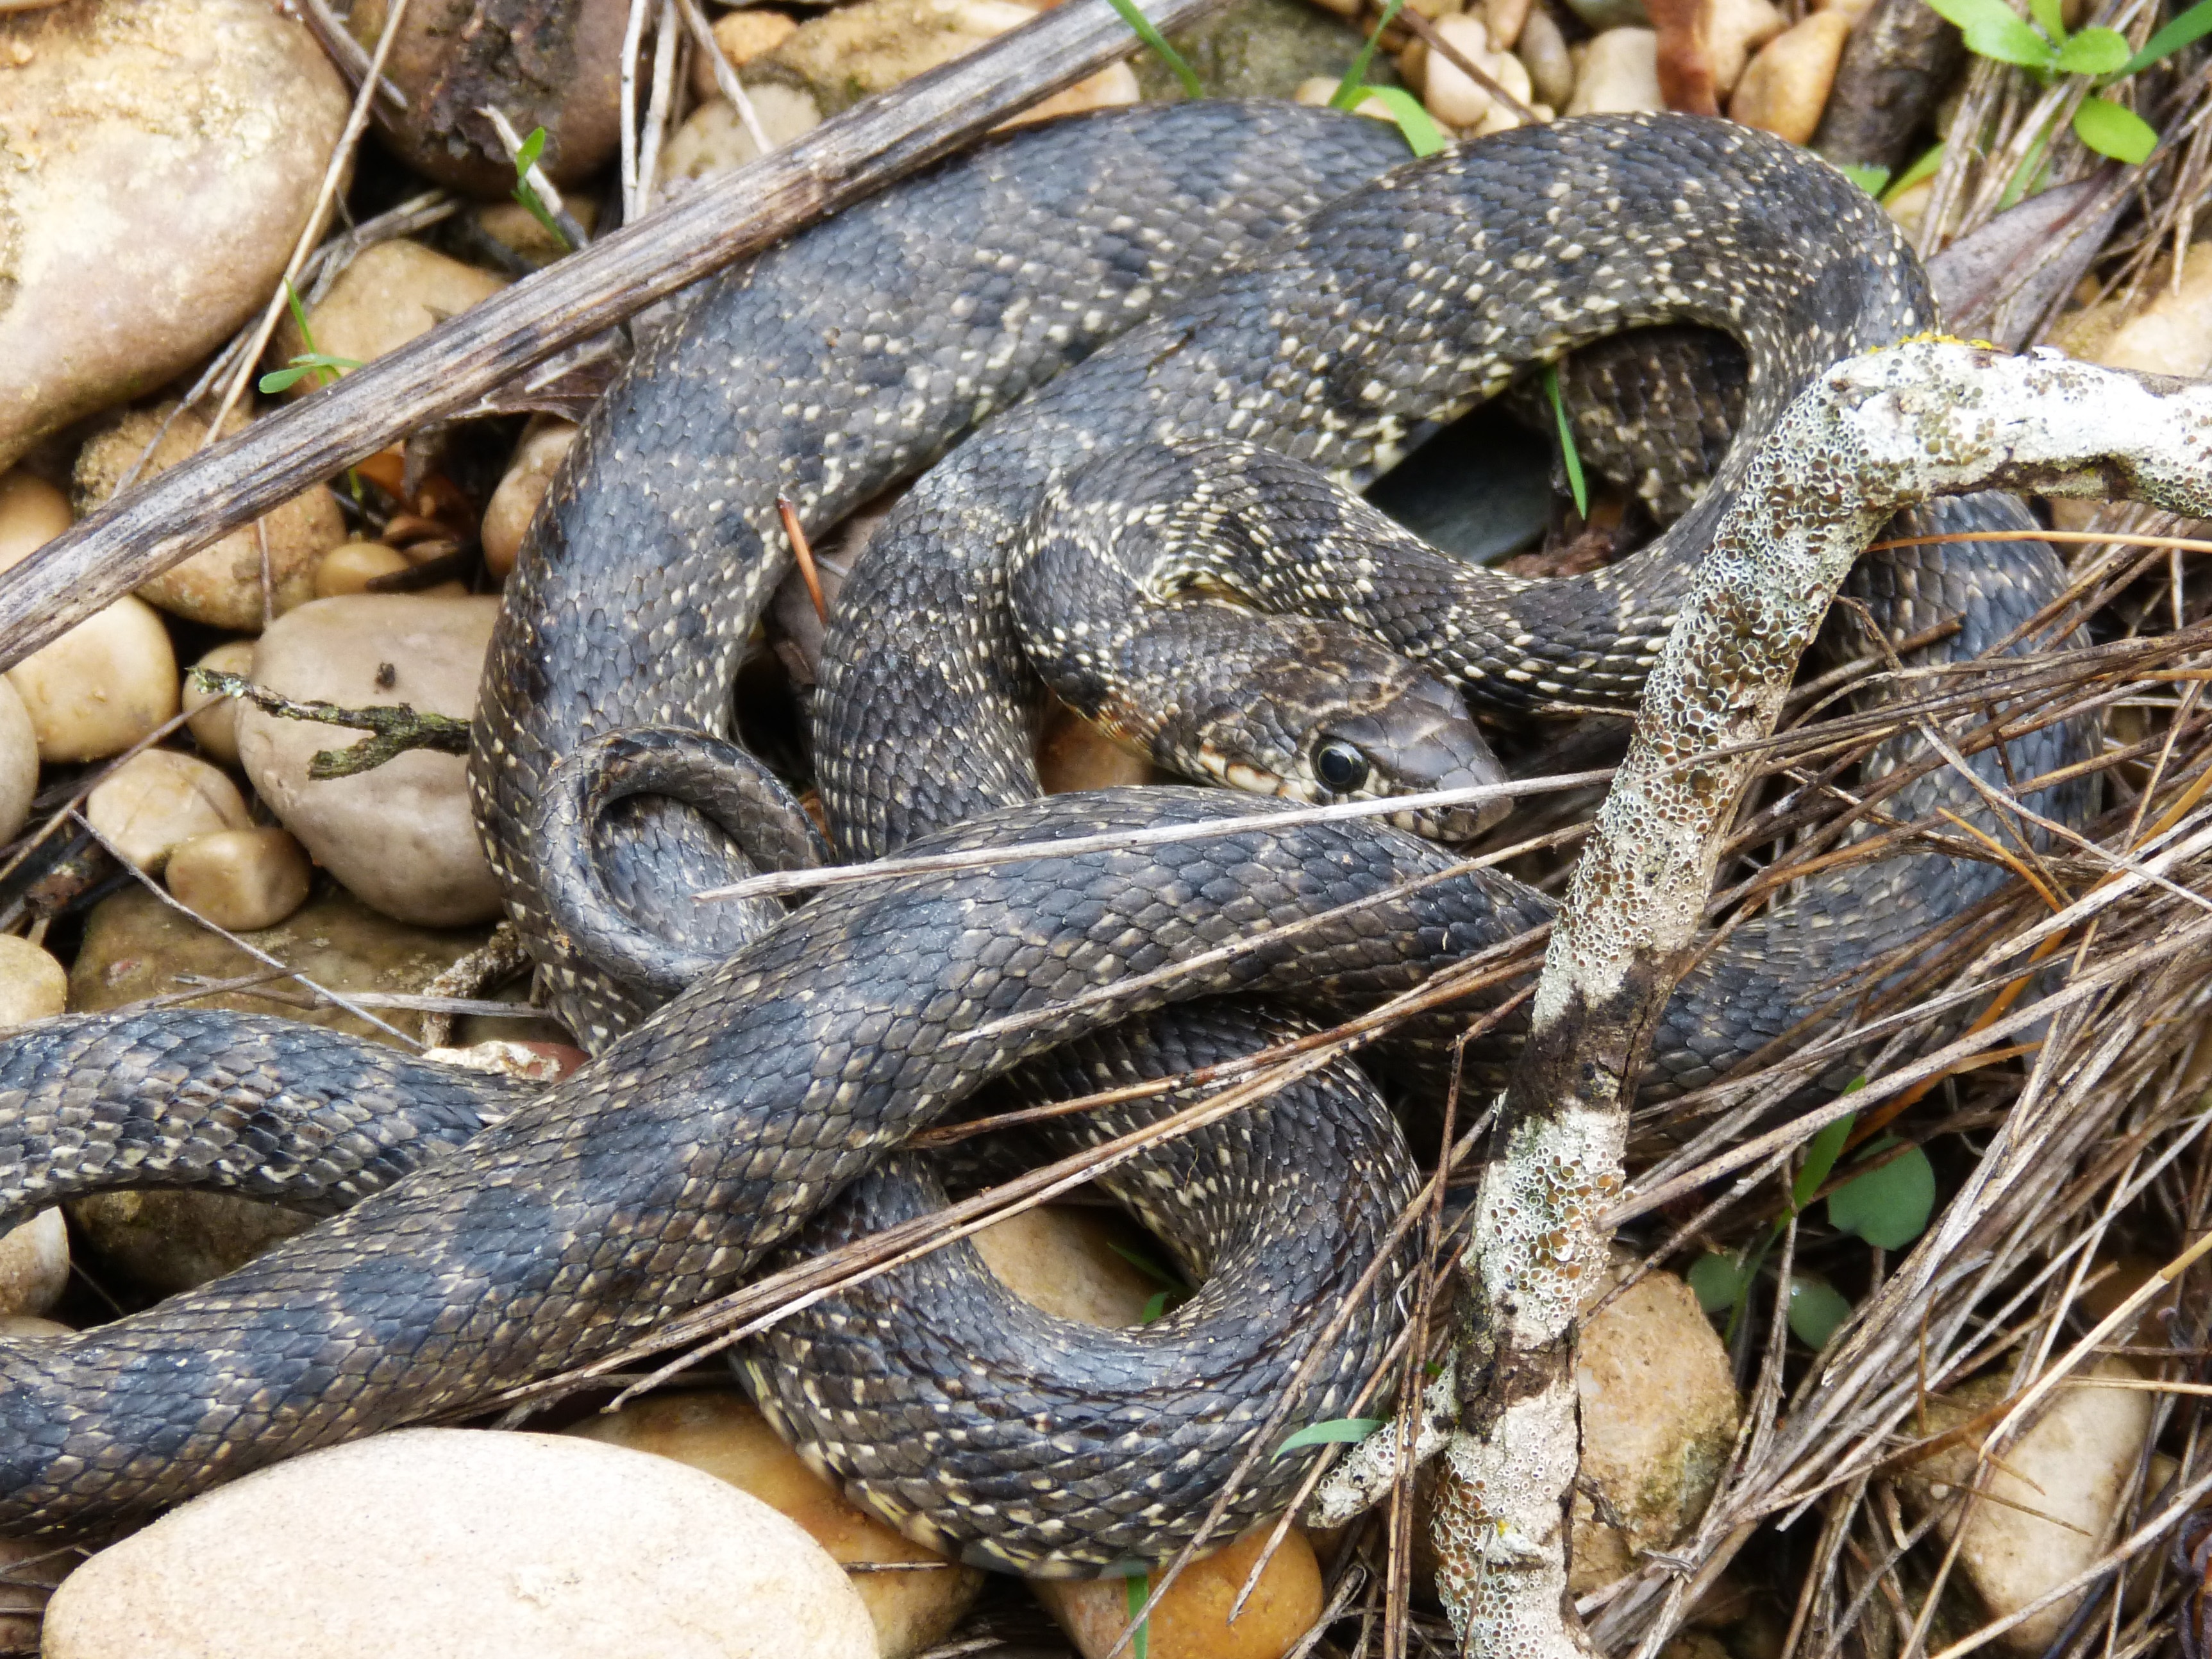
wildlife, reptile, fauna, snake, vertebrate, threat, serpent, screwed, legua bifida, culebra de herradura, hemorrhois hippocrepis, grass snake, garter snake, colubridae, scaled reptile, hognose snake, anguidae